I ragazzi di via Panisperna

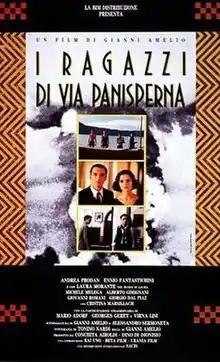

("Via Panisperna Boys") is an Italian movie by director Gianni Amelio, telling the enthusiasms, fears, joys and disappointments of the (private and professional) life of a well-known group of young men fond of physics and mathematics, who just made history as the "Via Panisperna boys".